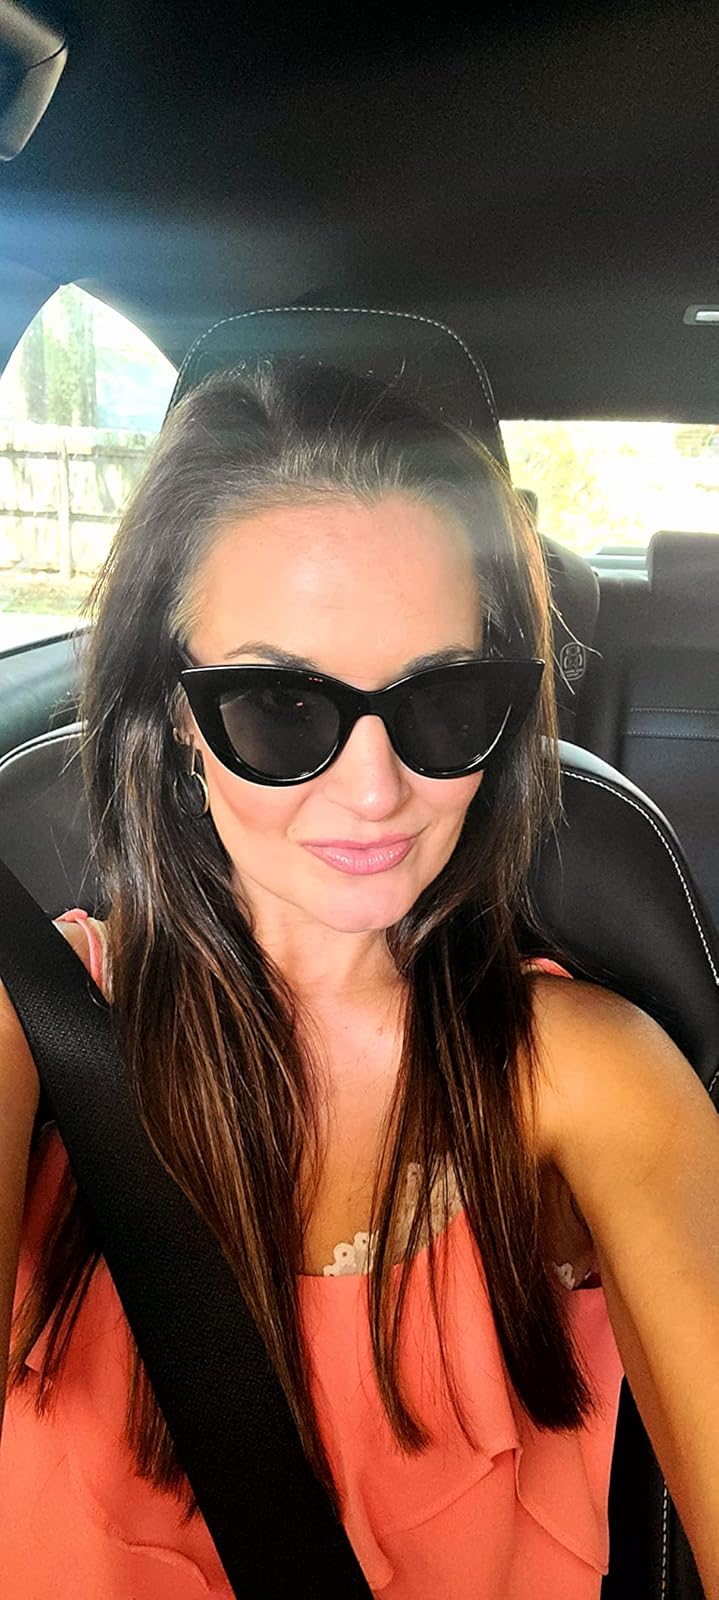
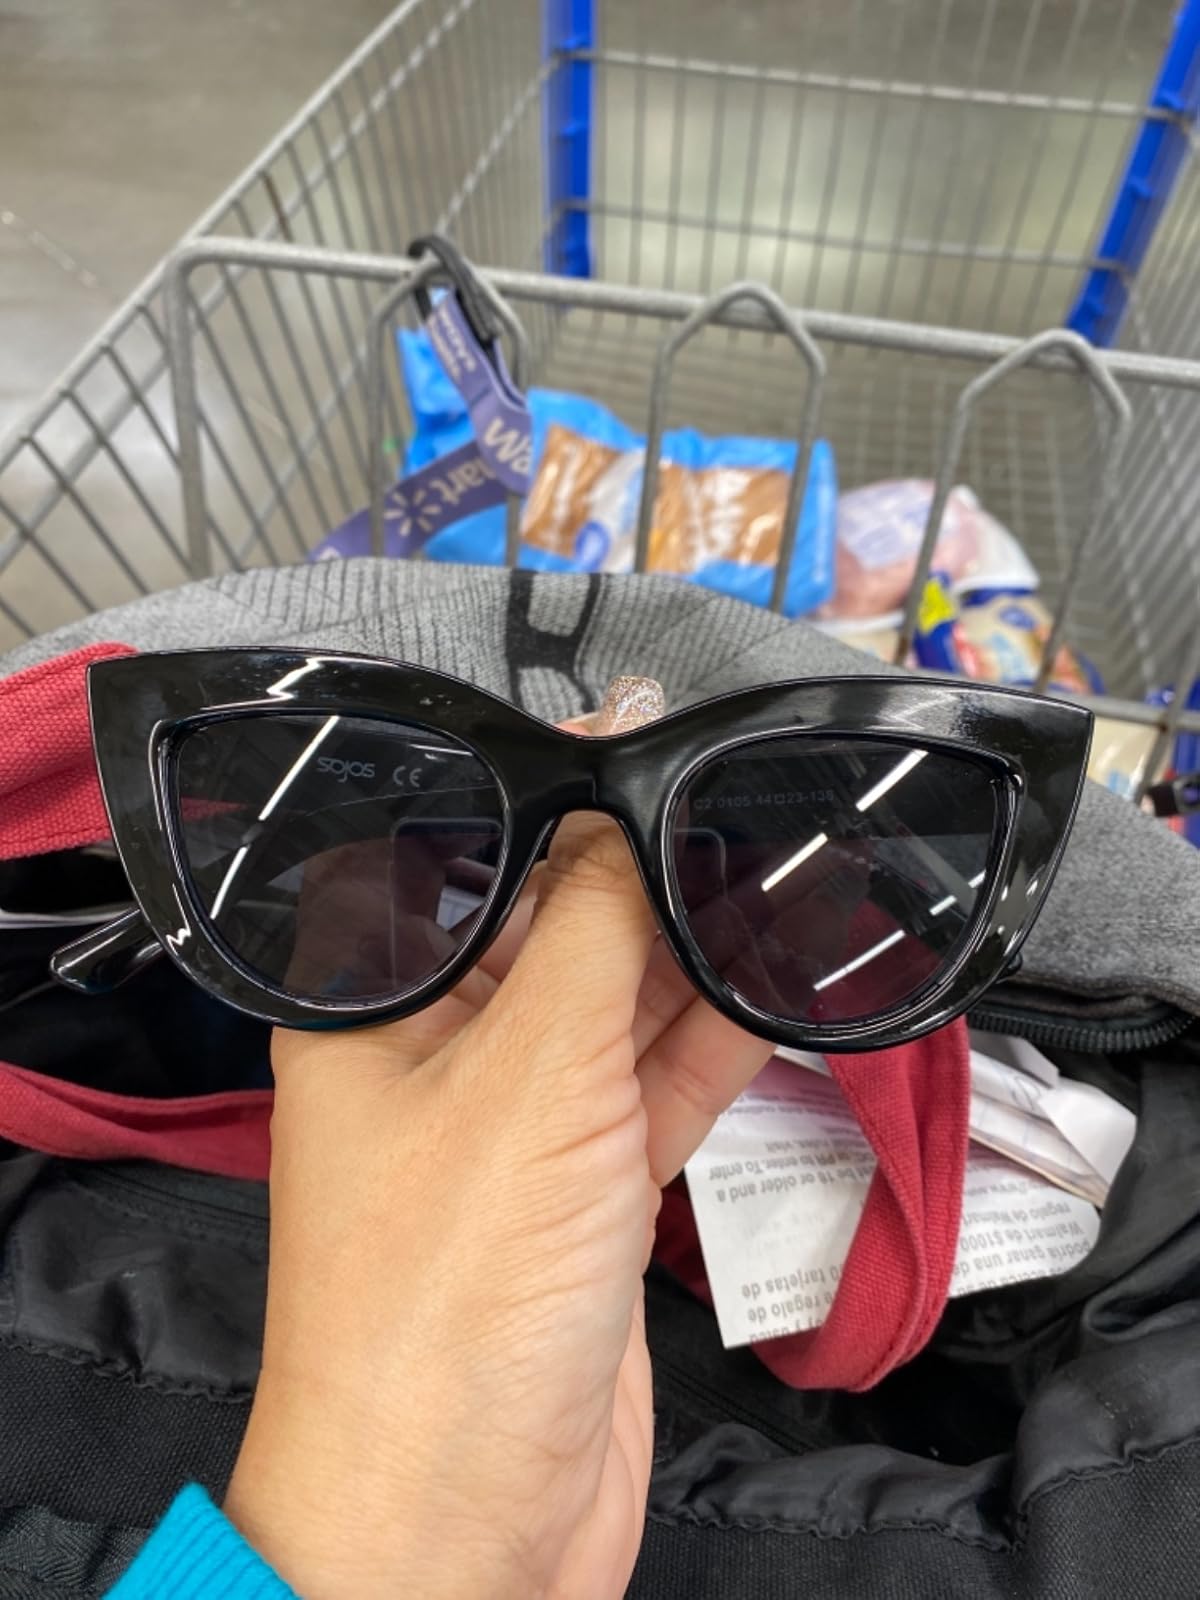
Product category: accessories_sunglasses
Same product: yes